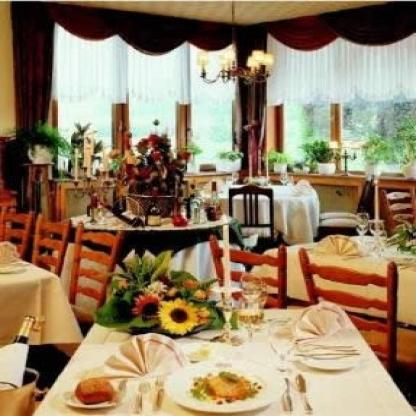
Scene: Indoor